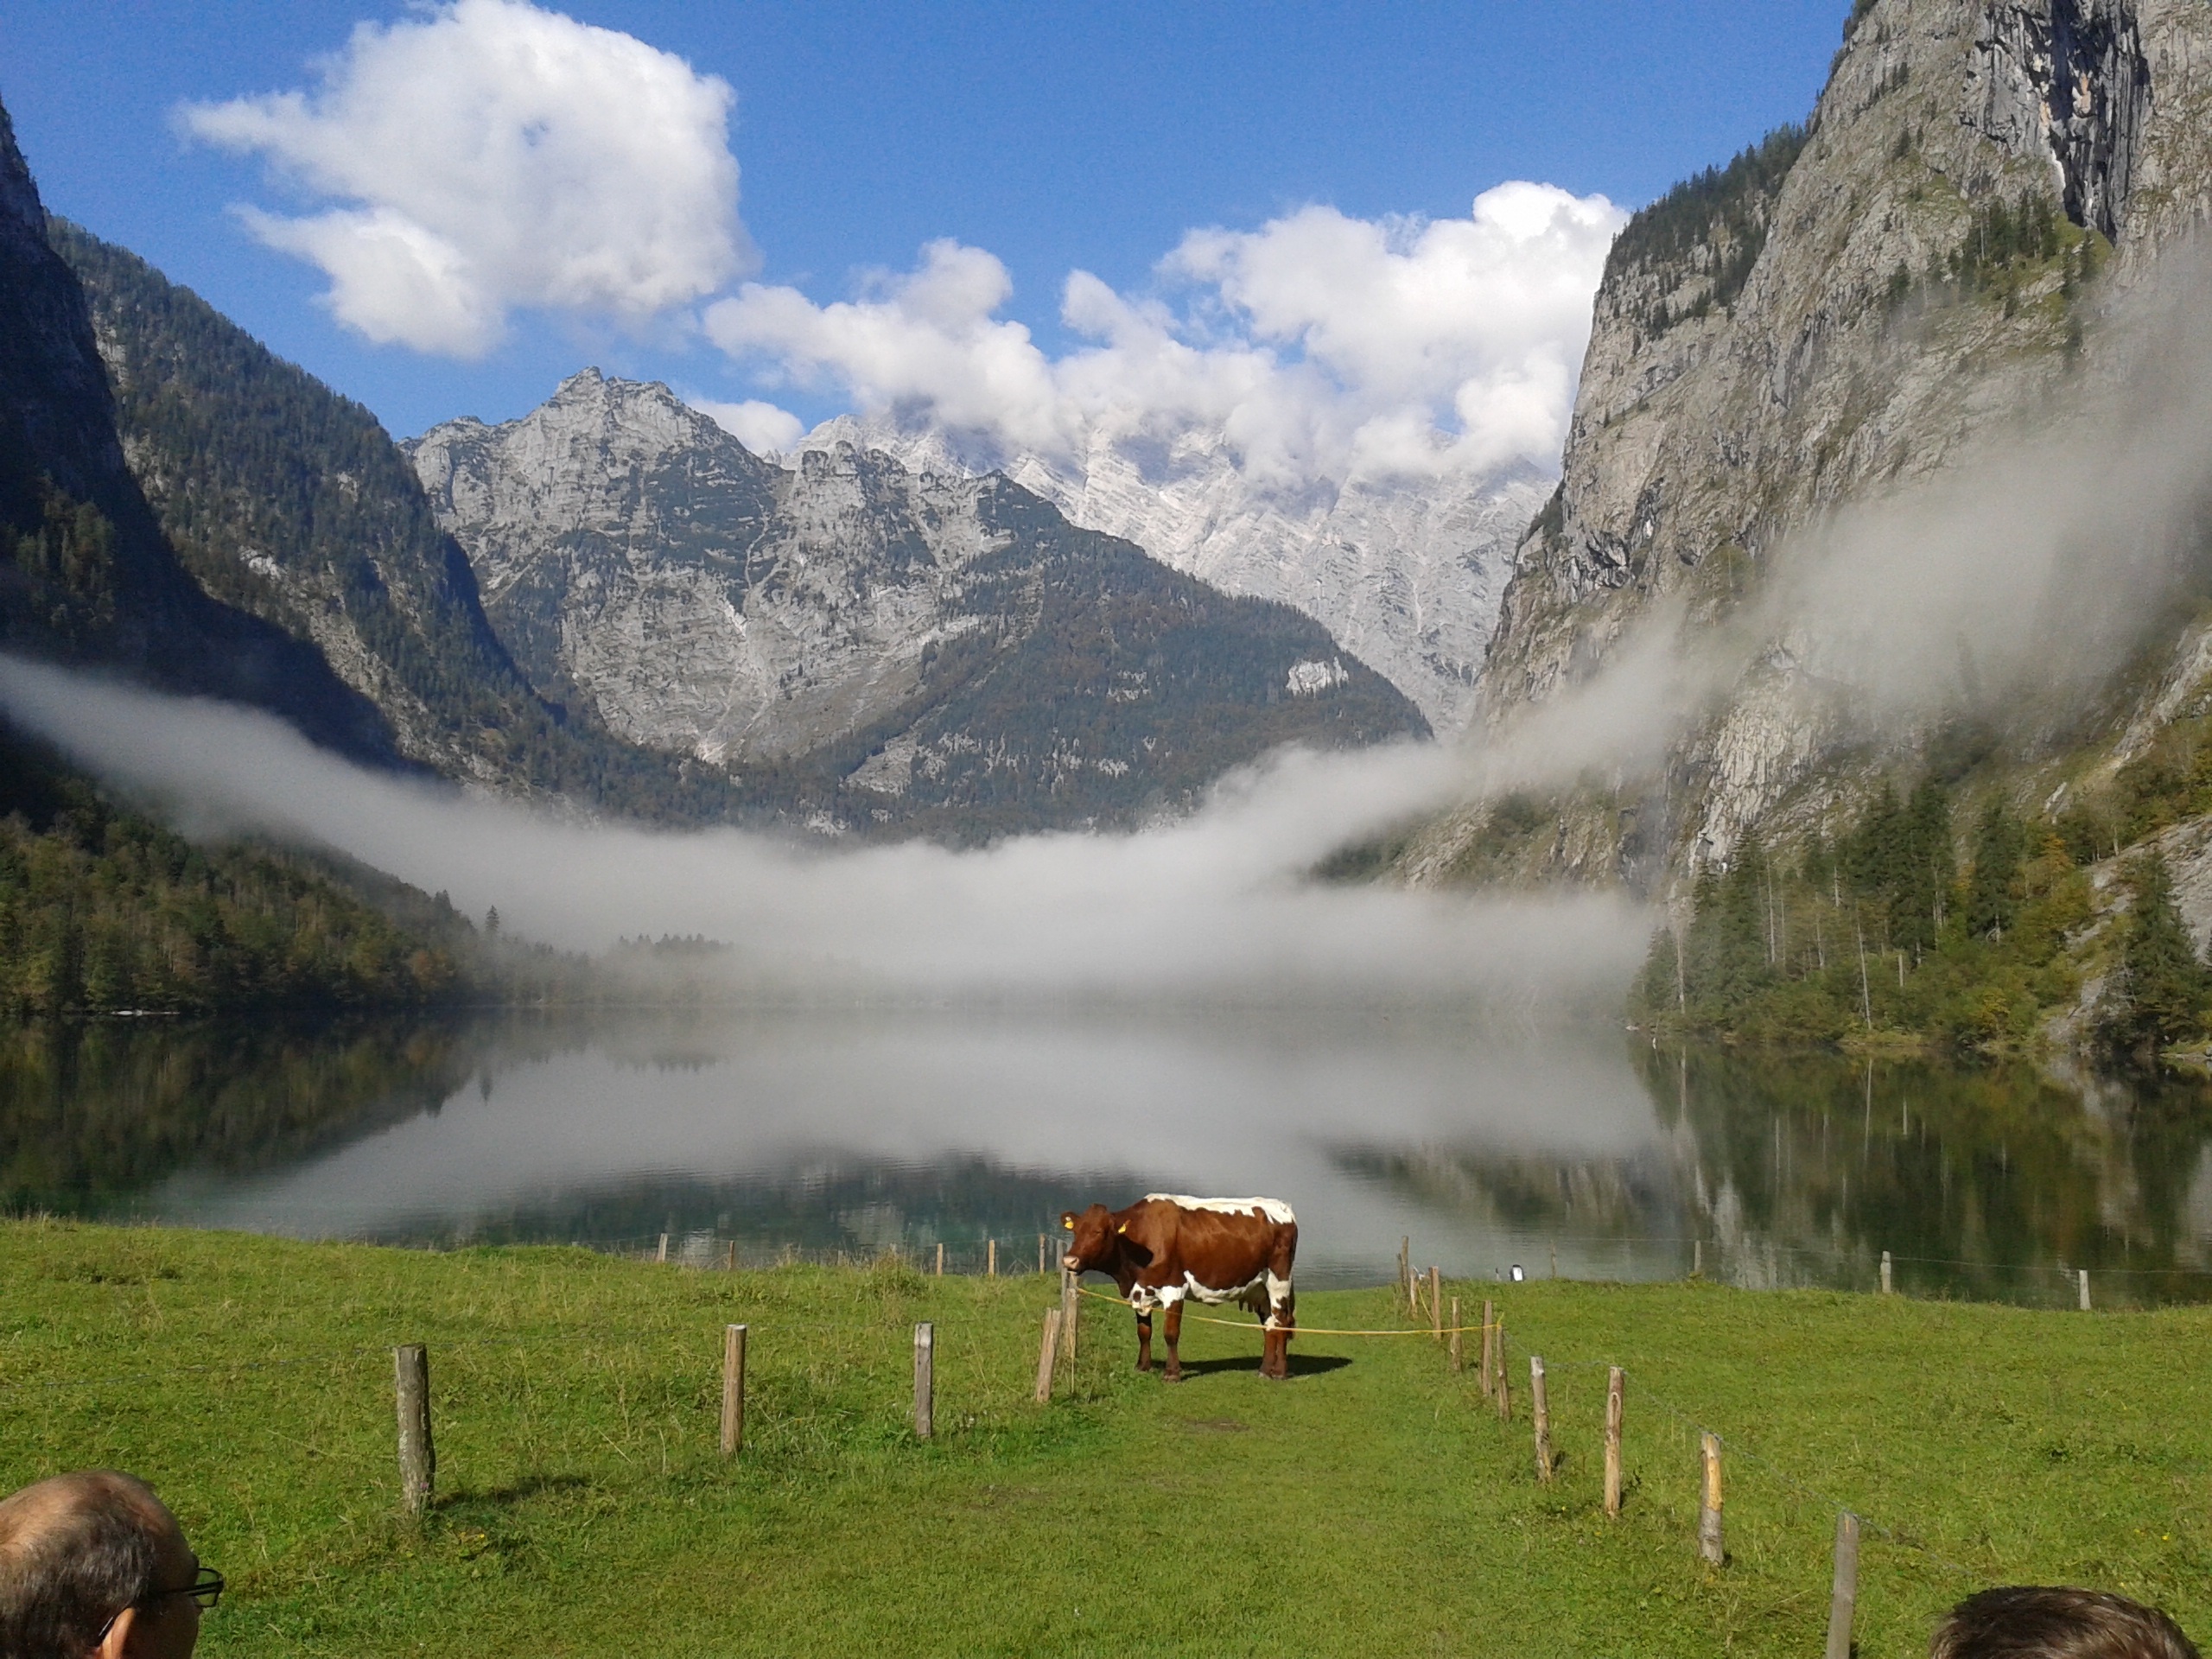
landscape, nature, wilderness, walking, mountain, meadow, lake, adventure, valley, mountain range, pasture, fjord, highland, clouds, mountains, alps, backpacking, plateau, fell, loch, rural area, landform, almsee, mountain pass, geographical feature, atmospheric phenomenon, mountainous landforms